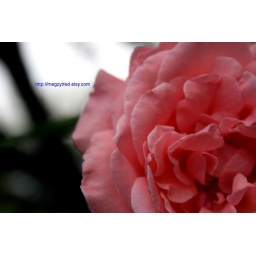
Pretty face of a pink rose in Tucson Arizona!